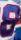
Number: 8